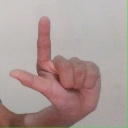
अक्षर: ल